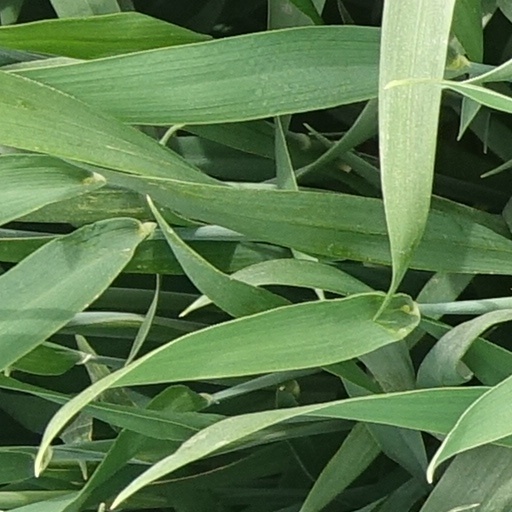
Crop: wheat